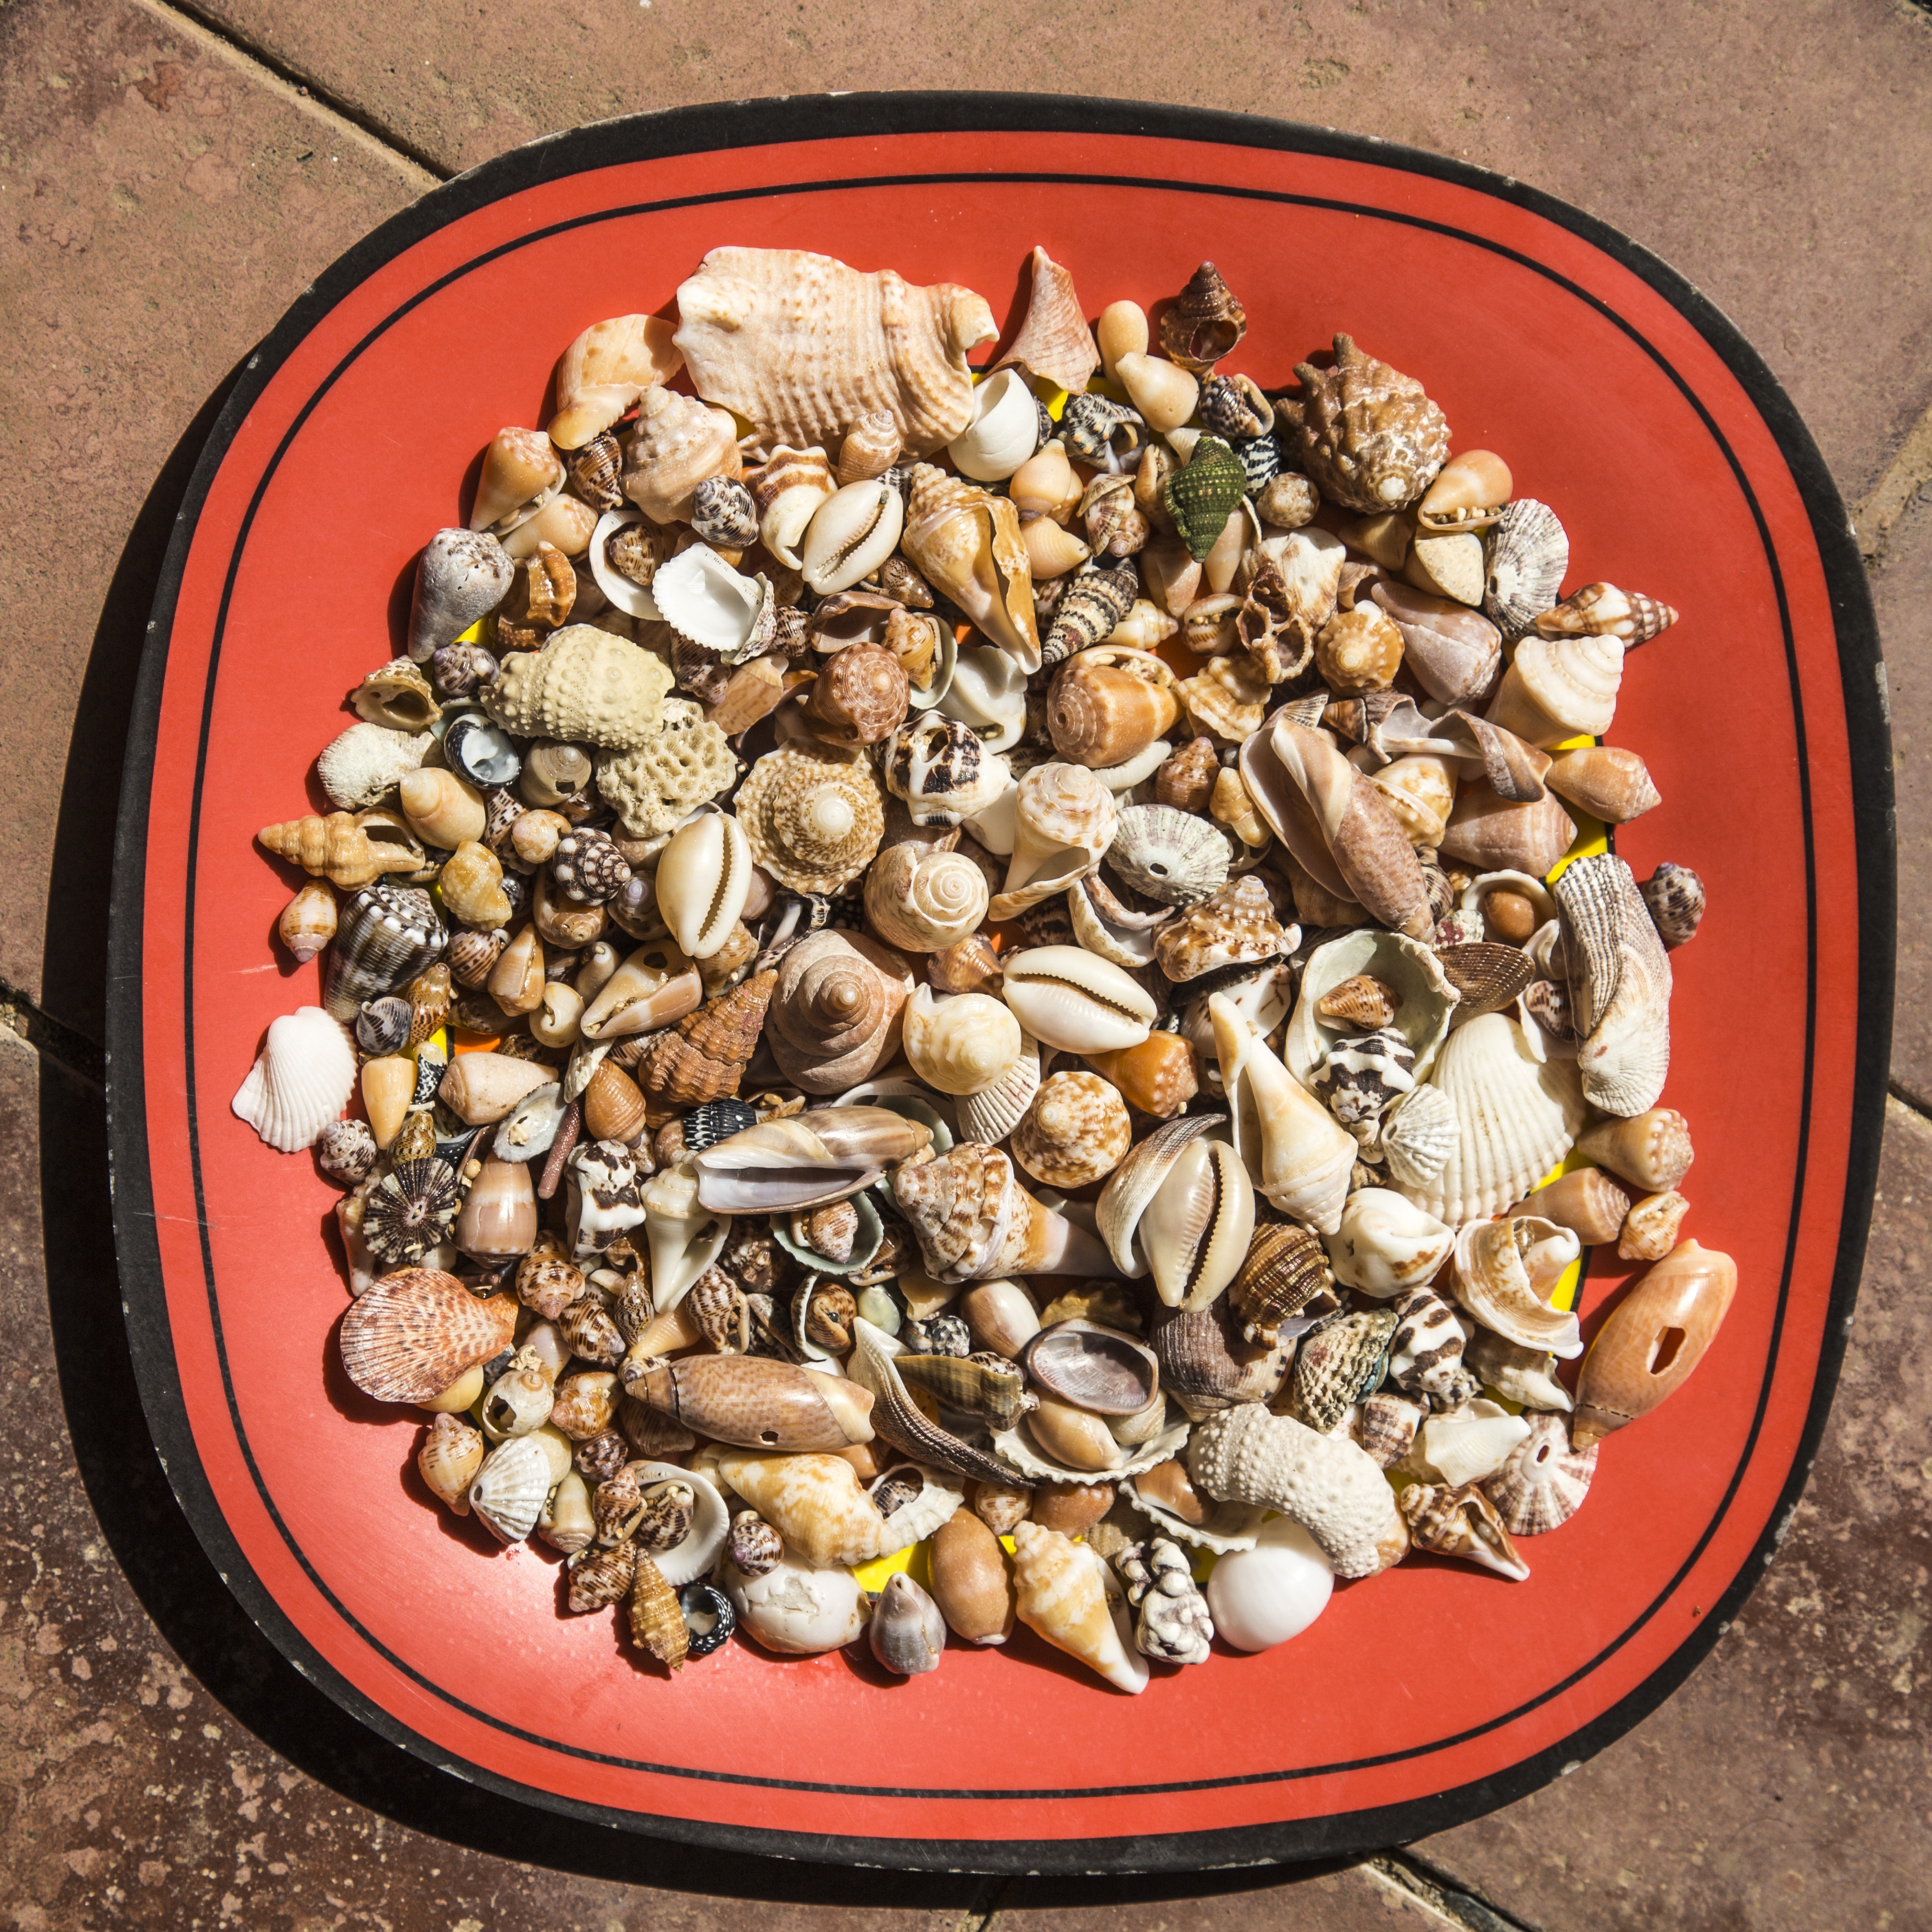
sea, water, nature, ocean, floor, summer, vacation, travel, wildlife, pile, dish, meal, food, red, produce, biology, natural, holiday, plate, breakfast, cuisine, shell, seashell, sea shell, conch, mollusk, shells, snail, still, vegetarian food, snails